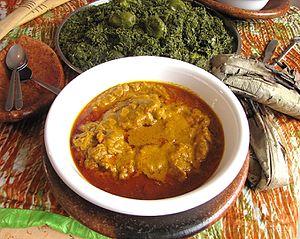
L’huile de palme est une huile végétale extraite par pression à chaud de la pulpe des fruits du palmier à huile, un arbre originaire d'Afrique tropicale dont est aussi tirée l’huile de palmiste, extraite du noyau de ses fruits.
Le saka saka est un plat d'Afrique centrale, d'Afrique de l’Ouest et Comores à base de feuilles de manioc pilées.
La cuisine angolaise est un mélange de traditions culinaires, pratiques, aliments et plats associés avec l'Angola. Cette cuisine est influencée par la longue colonisation du pays par le Portugal comprenant également de nombreux aliments importés de ce pays.